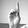
ASL letter: D